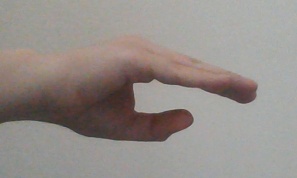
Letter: jeem